National Corps

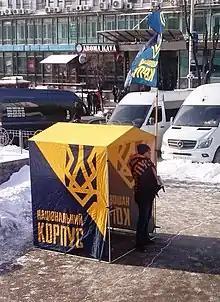
National Corps campaign booth

According to the Ukrainian monitoring organisation Reporting Radicalism, "National Corps party members are not homogeneous." Its membership was drawn from both far right groups and football hooligans, especially from Dynamo Kyiv. The largest group of its members are young people politicised by the 2014 Russo-Ukrainian War, often paid to attend rallies. The second largest group are Azov veterans.